Hope for the Flowers

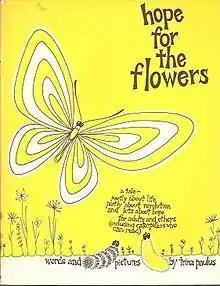
First edition

Hope for the Flowers is an allegorical novel by Trina Paulus. It was first published in 1972 and reflects the idealism of the counterculture of the period. Often categorized as a children's novel, it is a fable "partly about life, partly about revolution and lots about hope – for adults and others including caterpillars who can read". The two focal characters are caterpillars named Yellow and Stripe. They begin their search for meaning by attempting to climb to the top of a caterpillar pillar only to discover another destiny.